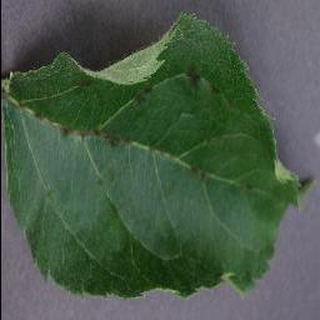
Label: apple_apple_scab